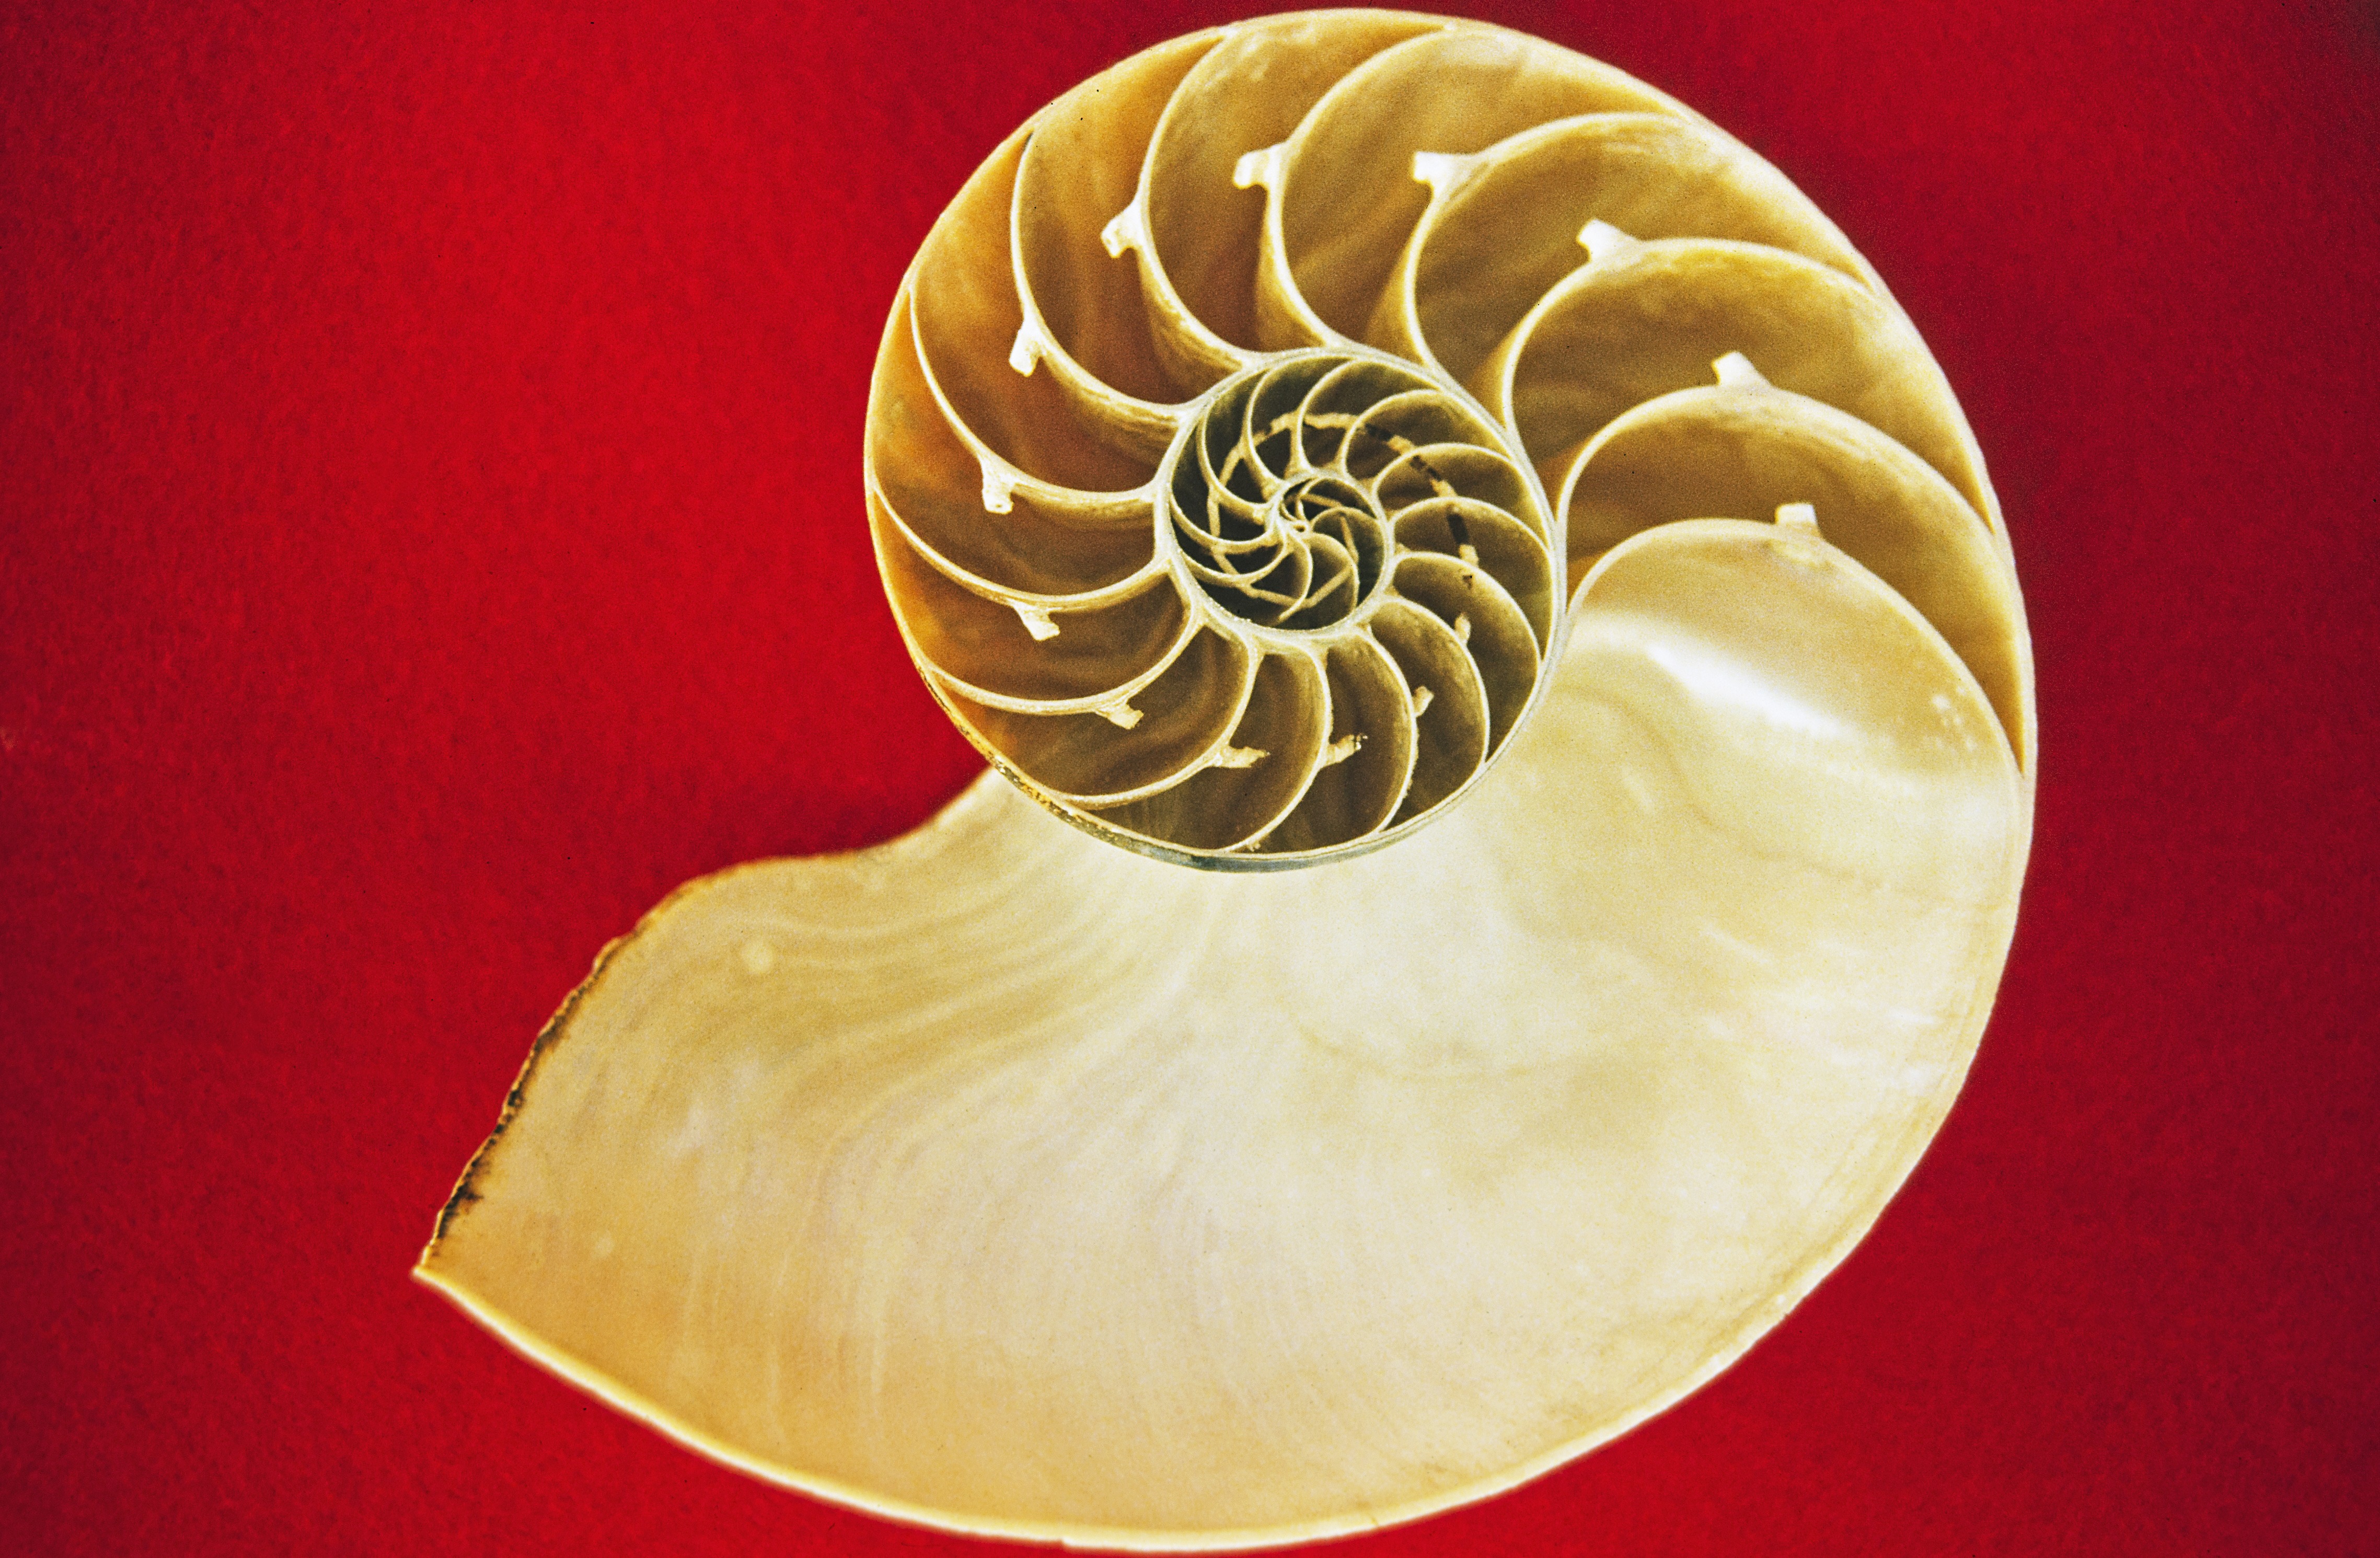
sea, spiral, animal, red, holiday, memory, yellow, material, shell, invertebrate, seashell, housing, conch, aesthetic, jewellery, decorative, organ, chambers, carving, nautilus, cross section, macro photography, aesthetics, mother of pearl, nautilida, living fossils, cephalopods, scan kb dia, housing chambers